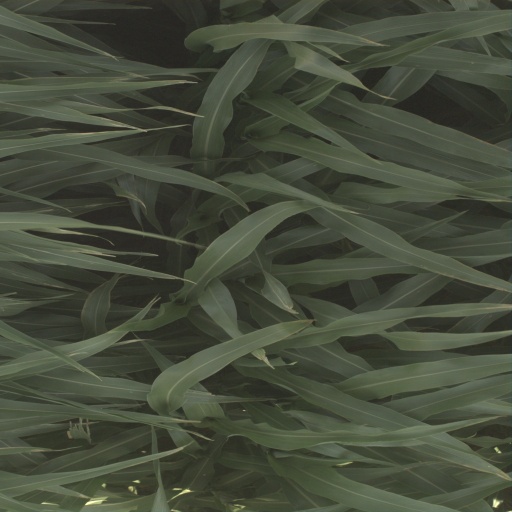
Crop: sorghum